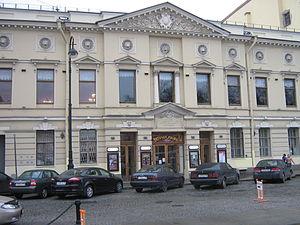
Saint-Pétersbourg. Perspective Nevski.